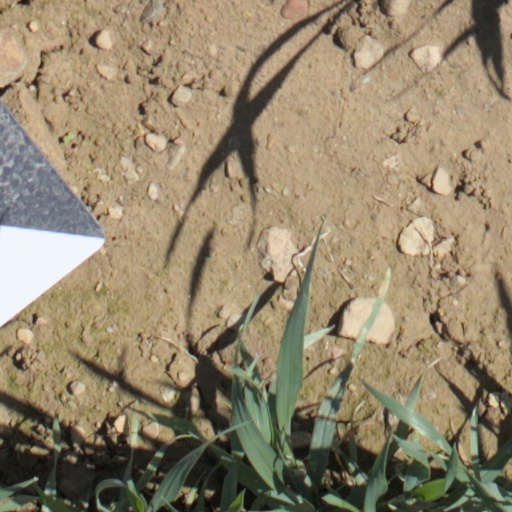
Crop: wheat